Rymzo

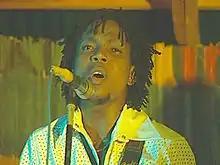
Rymzo performing at a music café in 1999.

Rymzo produced his first album "Take Mediocre Off The Stage" in 2005 which had the hit single "Rock n Roll" that was a nationwide chartbuster in 2004 prior to the album release. "Rock n Roll" had earlier been released as a hit single in 2004, sealing Rymzo's position as the biggest new Reggae sensation in Nigeria at the time. His second album "Mysterious" came out in 2006.